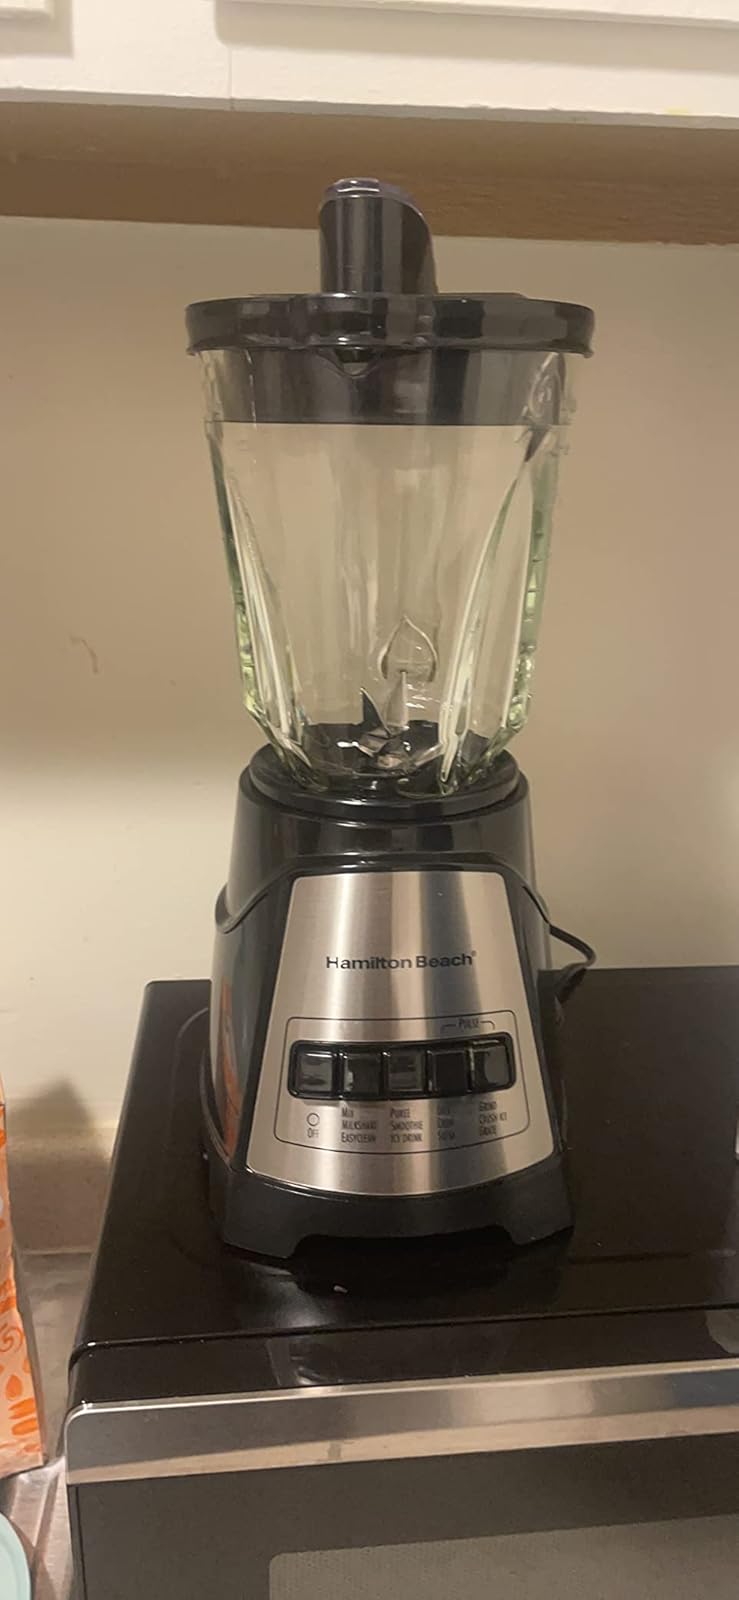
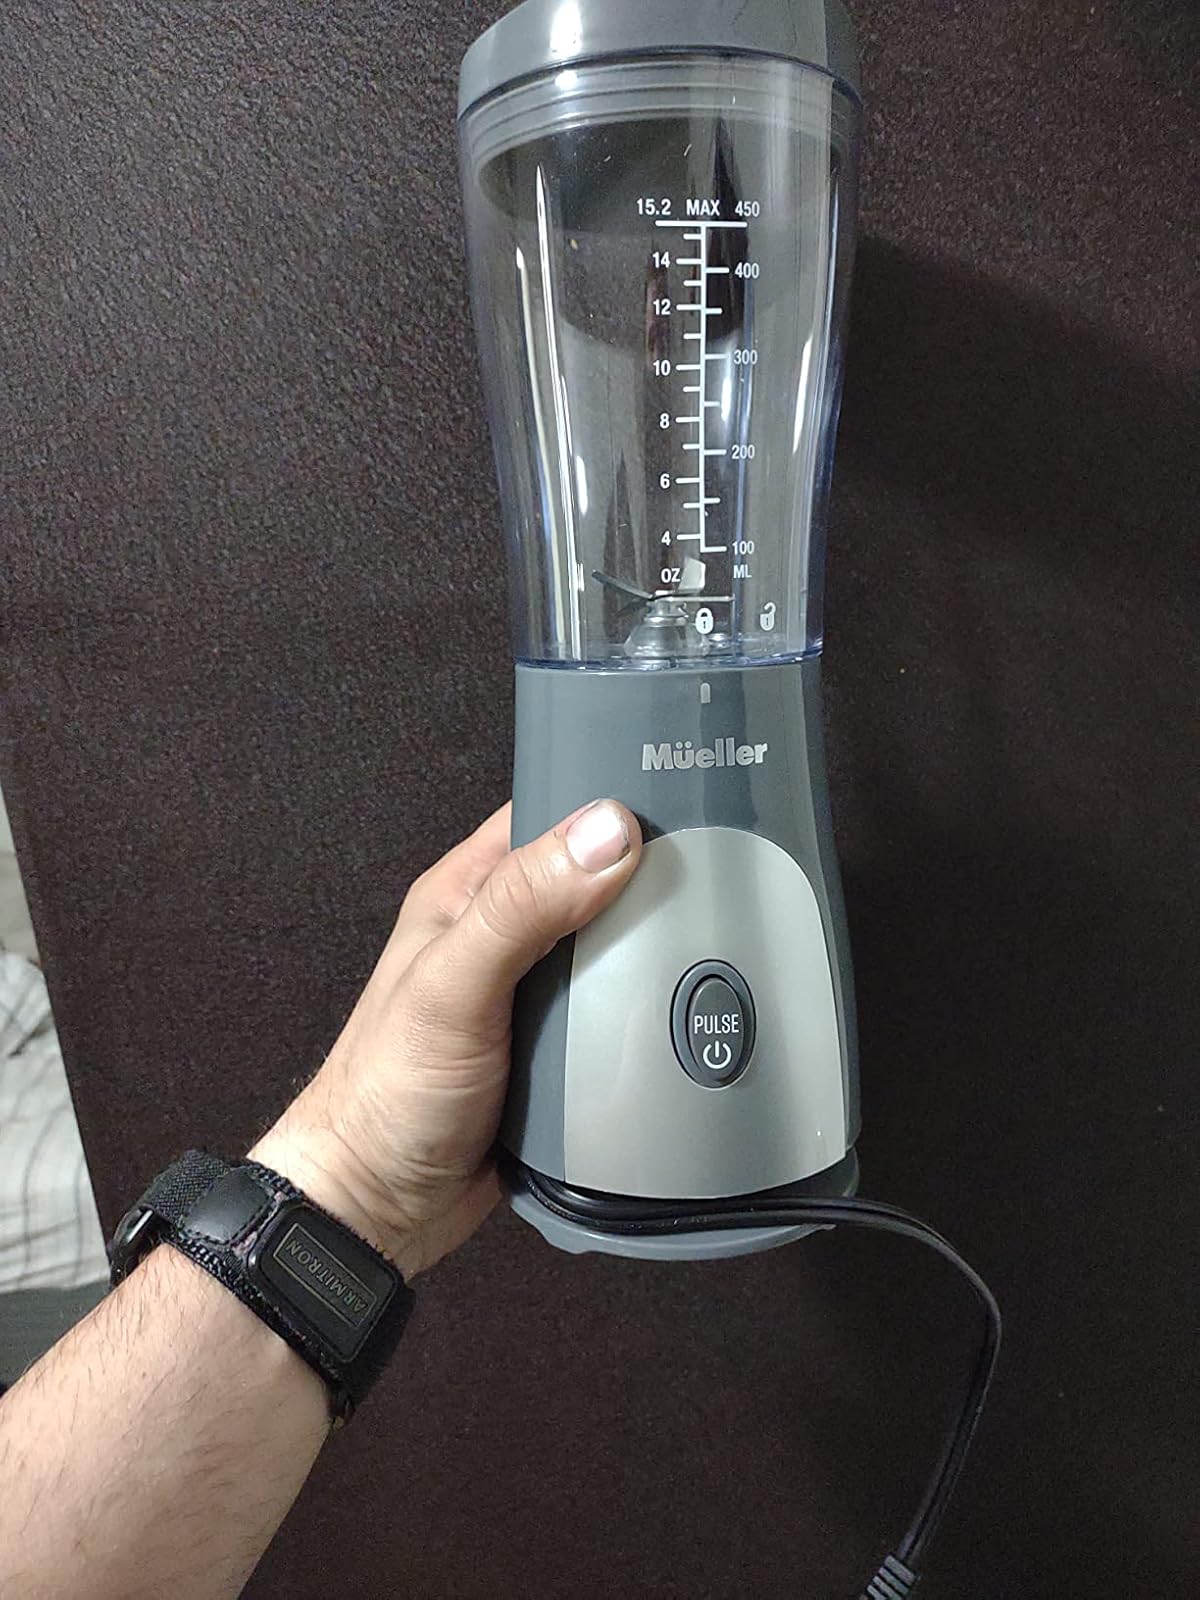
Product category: items_blender
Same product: no